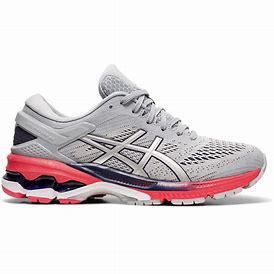
Brand: Asics
Model: Gel Kayano 26